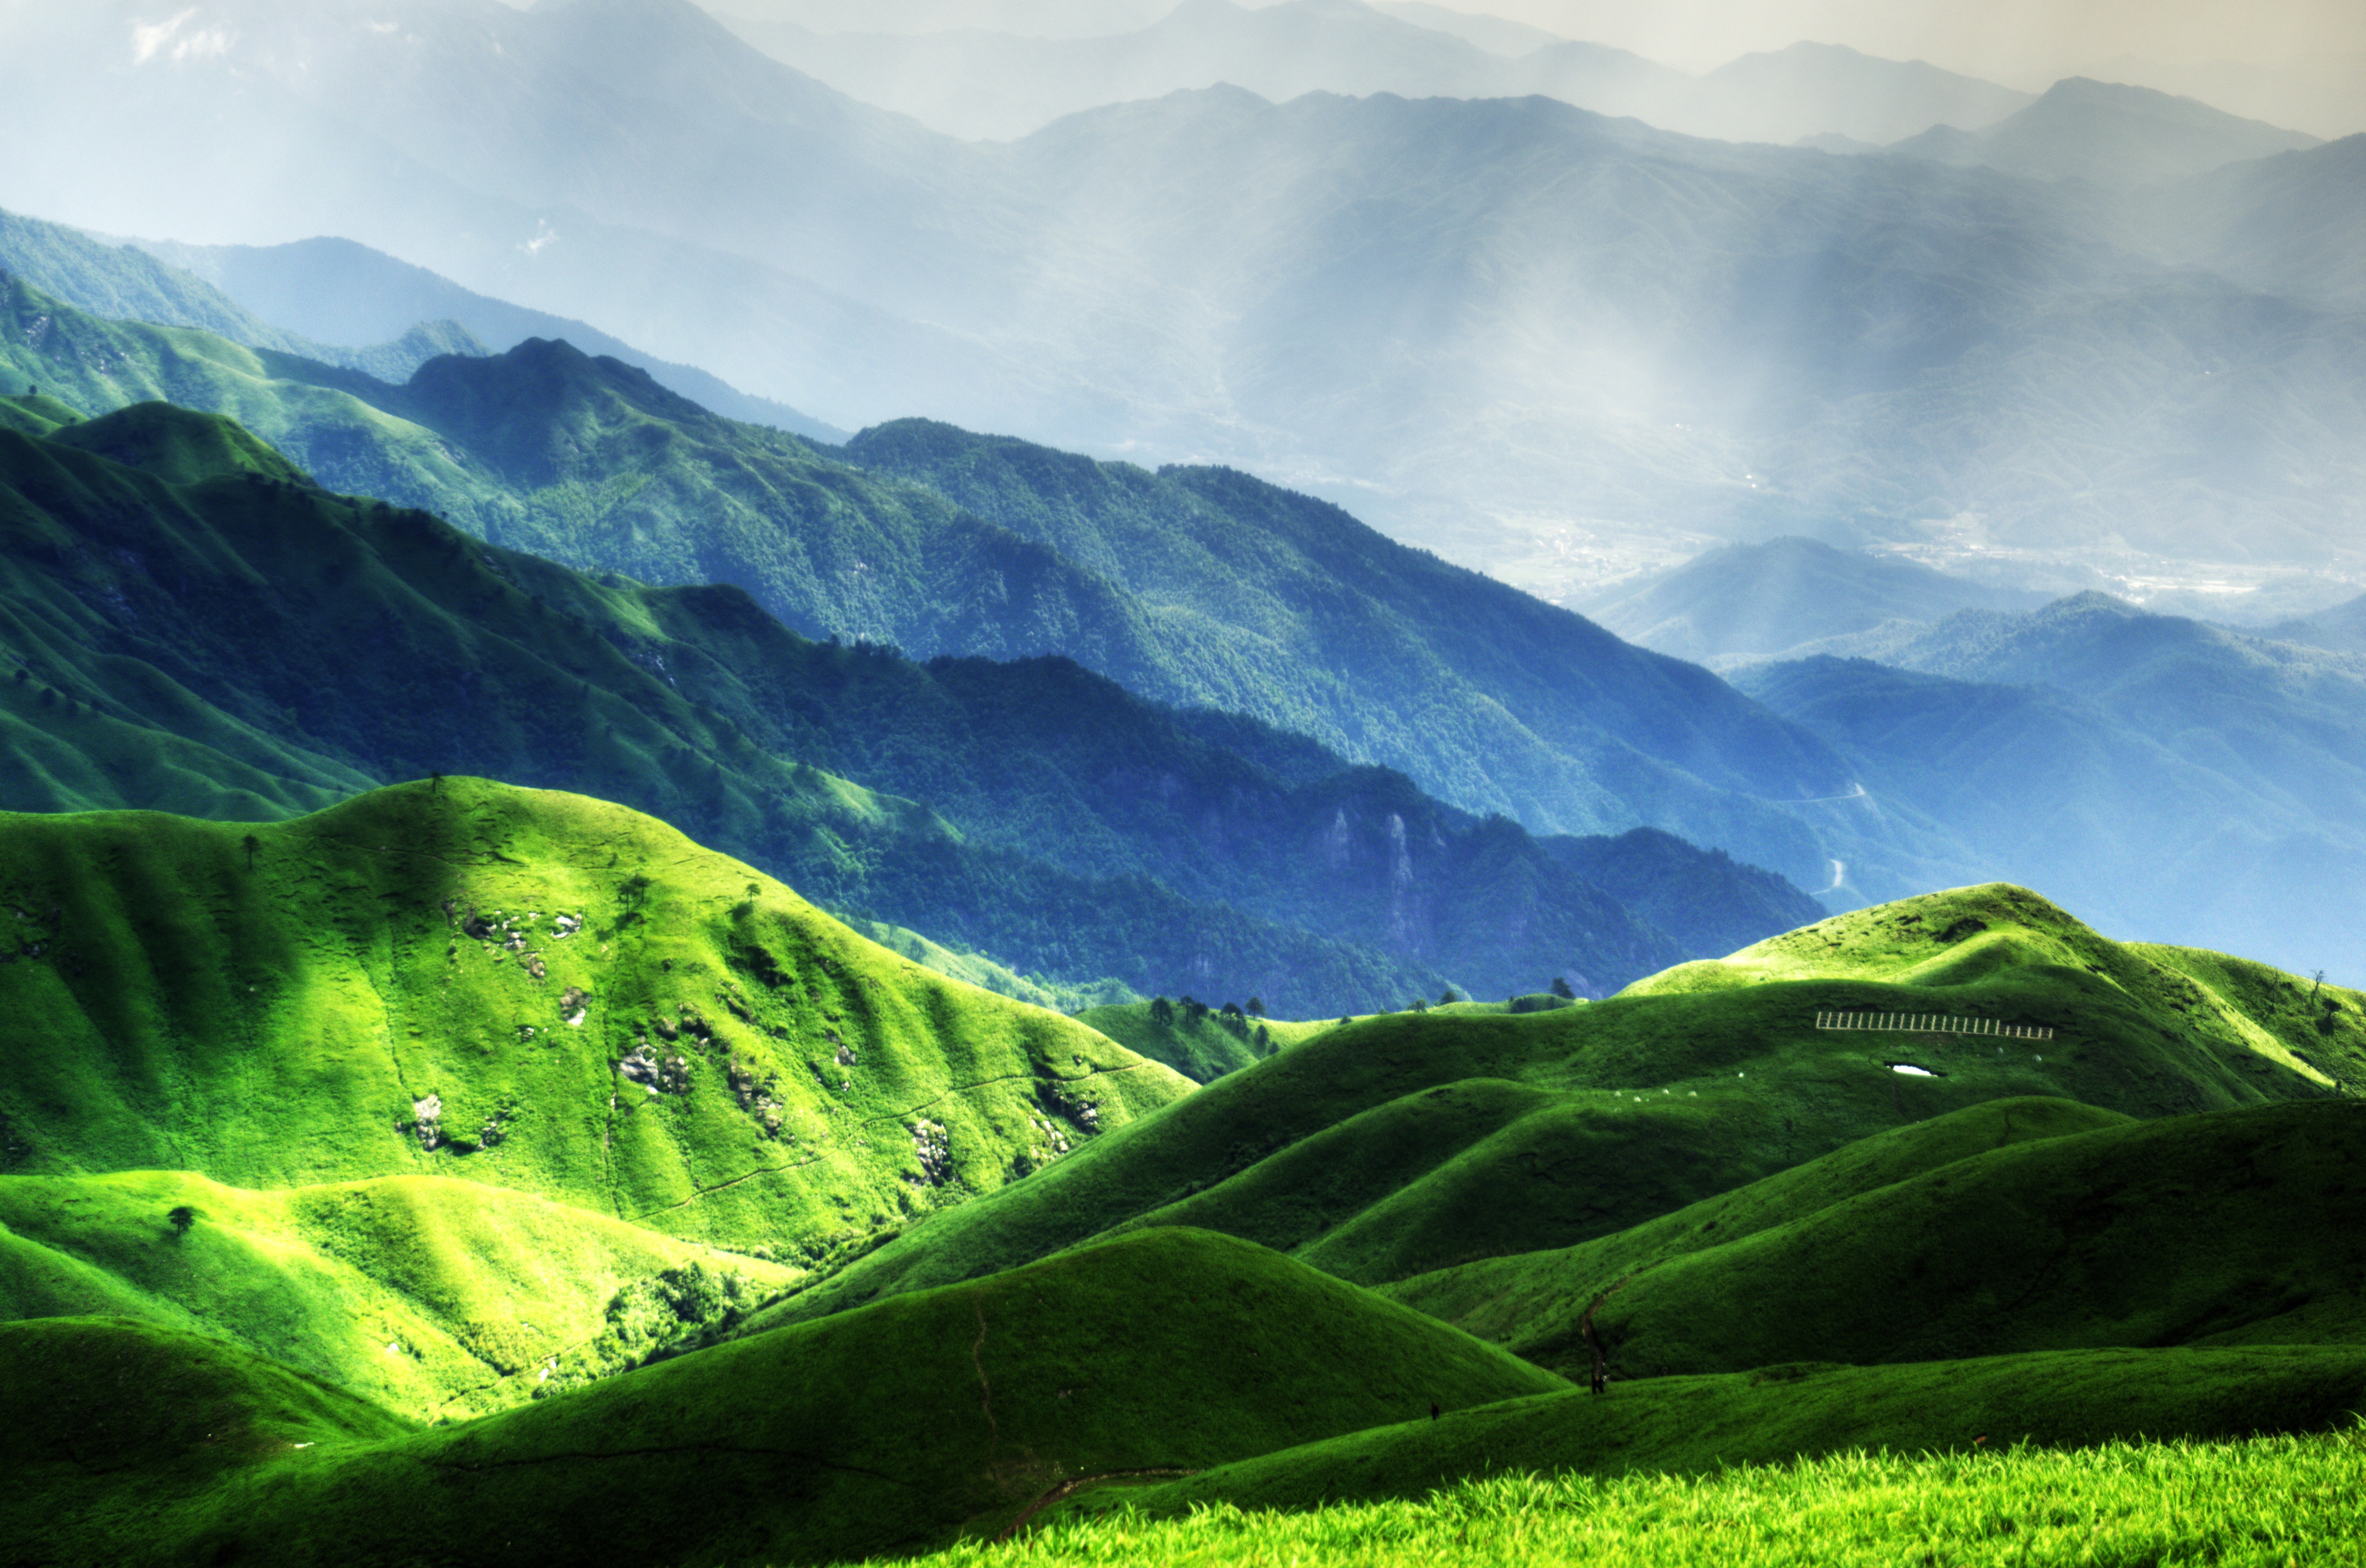
landscape, nature, mountain, light, cloud, plant, meadow, morning, hill, lake, valley, mountain range, green, pasture, fjord, highland, ridge, mountains, alps, grassland, plateau, fell, loch, rural area, landform, mountain pass, wugongshan, geographical feature, atmospheric phenomenon, mountainous landforms